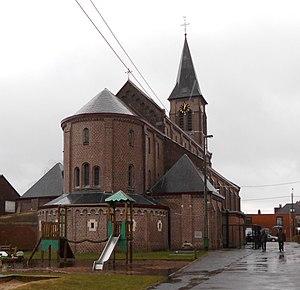
Sainte-Catherine, Cappelle-Sainte-Catherine ou Sente est un village et une paroisse situé au tripoint des frontières des sections de Lendelede, Cuerne et Heule. Le village porte le nom de sainte Catherine d'Alexandrie.